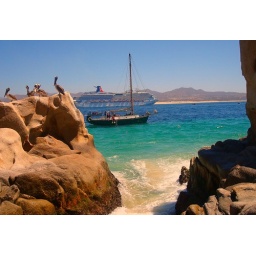
The Carnival Splendor and a sailboat in the background. Pelicans vying for any sign of food.